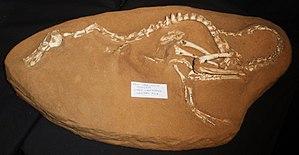
Halszkaraptor est un genre éteint de petits dinosaures théropodes semi-aquatiques appartenant à la famille des Dromaeosauridae qui a été découvert dans la formation de Djadokhta en Mongolie. Il vivait durant le Crétacé supérieur, au Campanien il y a environ entre 75 et 72 Ma.
La Formation de Djadokhta est une formation géologique datant de la fin du Crétacé supérieur, composante du bassin de Nemegt en Mongolie, dans la partie nord-ouest du désert de Gobi.
Les Halszkaraptorinae forment une sous-famille éteinte de théropodes droméosauridés basaux érigée par le paléontologue Andrea Cau et ses collègues en 2017 suite à la création du genre Halszkaraptor.